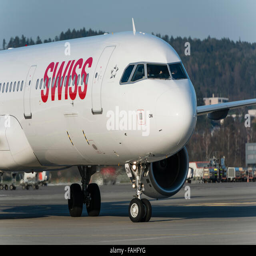
aircraft line at international airport